Toujouse

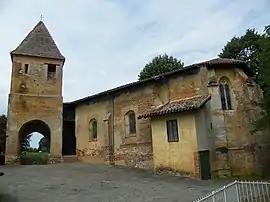
The church in Toujouse

Toujouse is a commune in the Gers department in southwestern France.